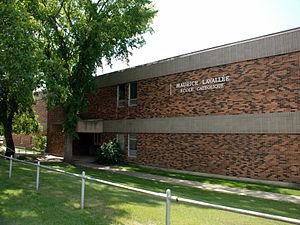
Photo de l'École Maurice-Lavallée